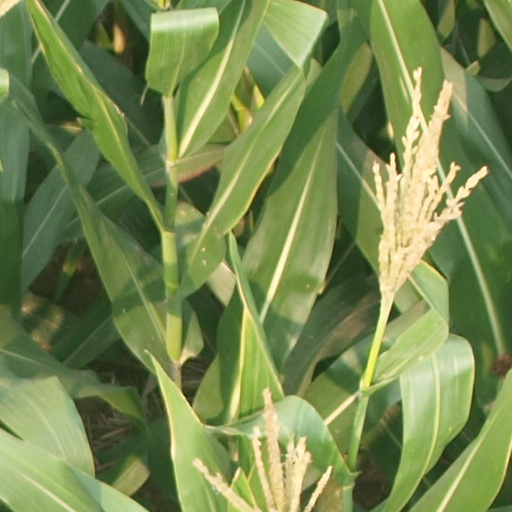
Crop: maize; corn